Seta

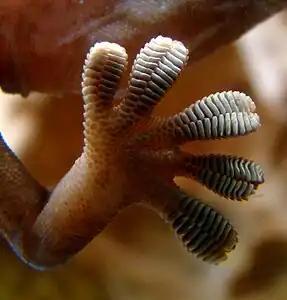
Close-up of the underside of a gecko's foot as it walks on vertical glass

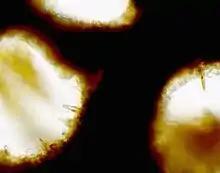
Pointed setae protruding into the fertile surface tubes of the bracket fungus "Fuscoporia gilva"

The pads on a gecko's feet are small hair-like processes that play a role in the animal's ability to cling to vertical surfaces. The micrometer-scale setae branch into nanometer-scale projections called spatulae. A Tokay gecko's two front feet can sustain 20.1 N of force parallel to the surface using approximately 14,400 setae per mm. This equates to ~ 6.2 pN per seta, but does not sufficiently account for the overall stickiness behavior shown by the foot pads.